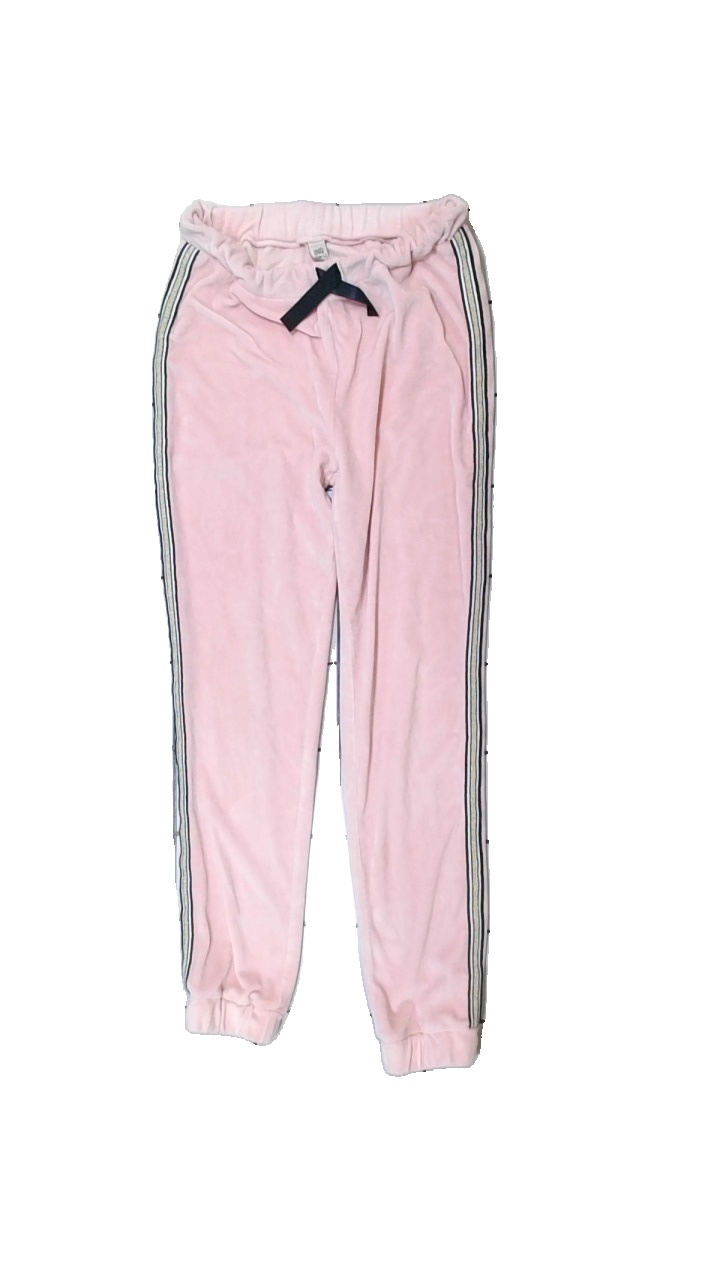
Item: Trousers (Children)
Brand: Uniq Young
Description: rosa byxor med ränder på sidorna
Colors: Black, Pink, White
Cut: Regular
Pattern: Striped
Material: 100% polyester
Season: All
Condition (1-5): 5
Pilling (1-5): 5
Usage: Reuse
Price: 50-100